Oliver Hazard Perry-class frigate

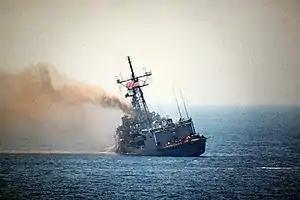
USS "Stark" listing to port following an air attack during the Iran-Iraq War

"Oliver Hazard Perry"-class frigates made worldwide news during the 1980s. Despite being small, these frigates were shown to be very durable. During the Iran–Iraq War, on 17 May 1987, was attacked by an Iraqi warplane. Struck by two Exocet anti-ship missiles, thirty-seven U.S. Navy sailors died in the deadly prelude to the American Operation Earnest Will, the reflagging and escorting of oil tankers through the Persian Gulf and the Straits of Hormuz.